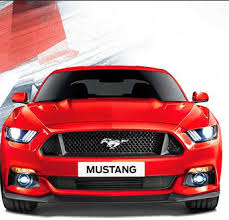
Vehicle type: Cars